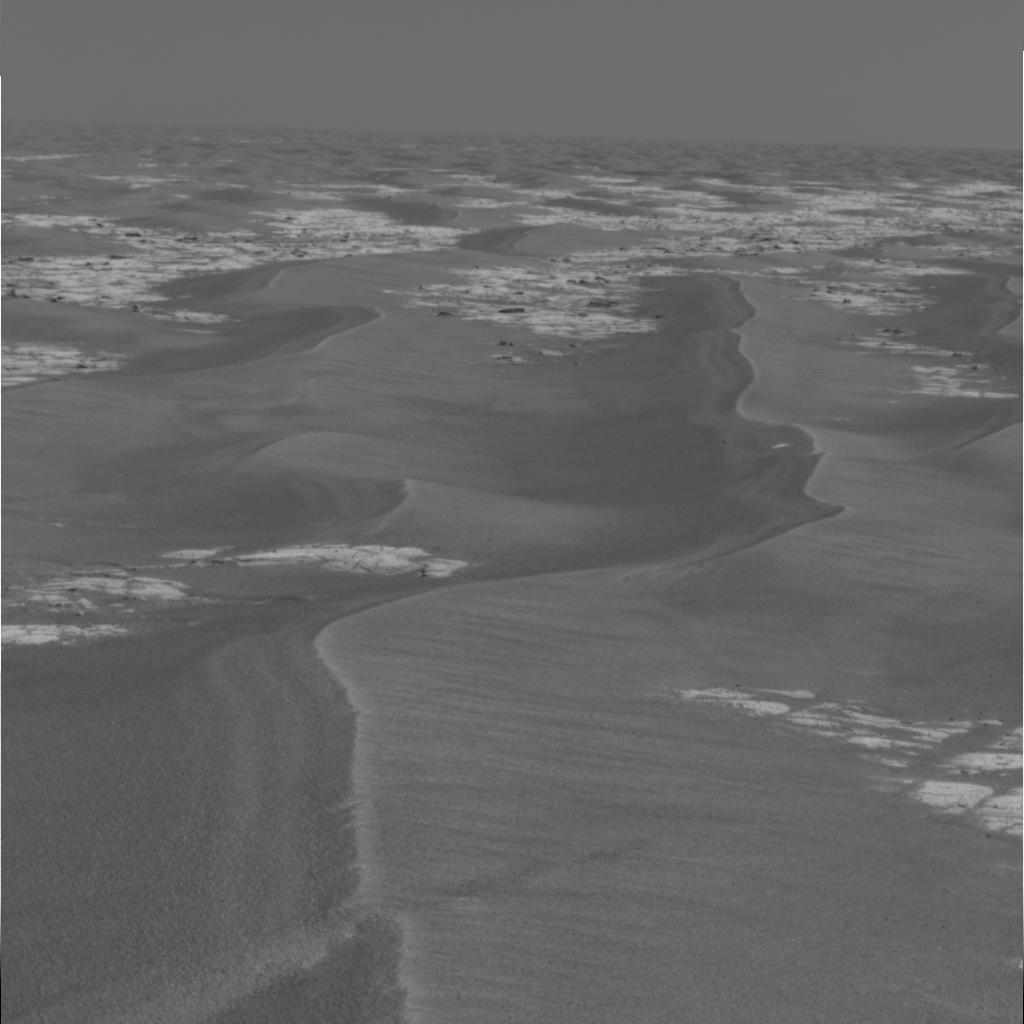
Surface features visible: Rock Outcrops, Dunes/Ripples, Rock (Linear Features), Soil, Distant Vista, Sky